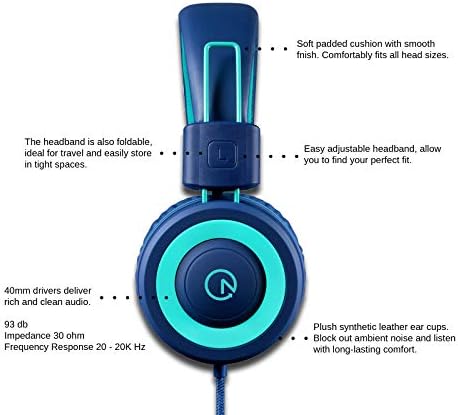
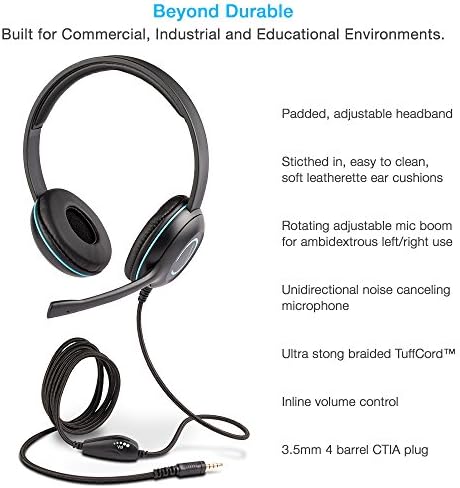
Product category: headphones
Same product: no